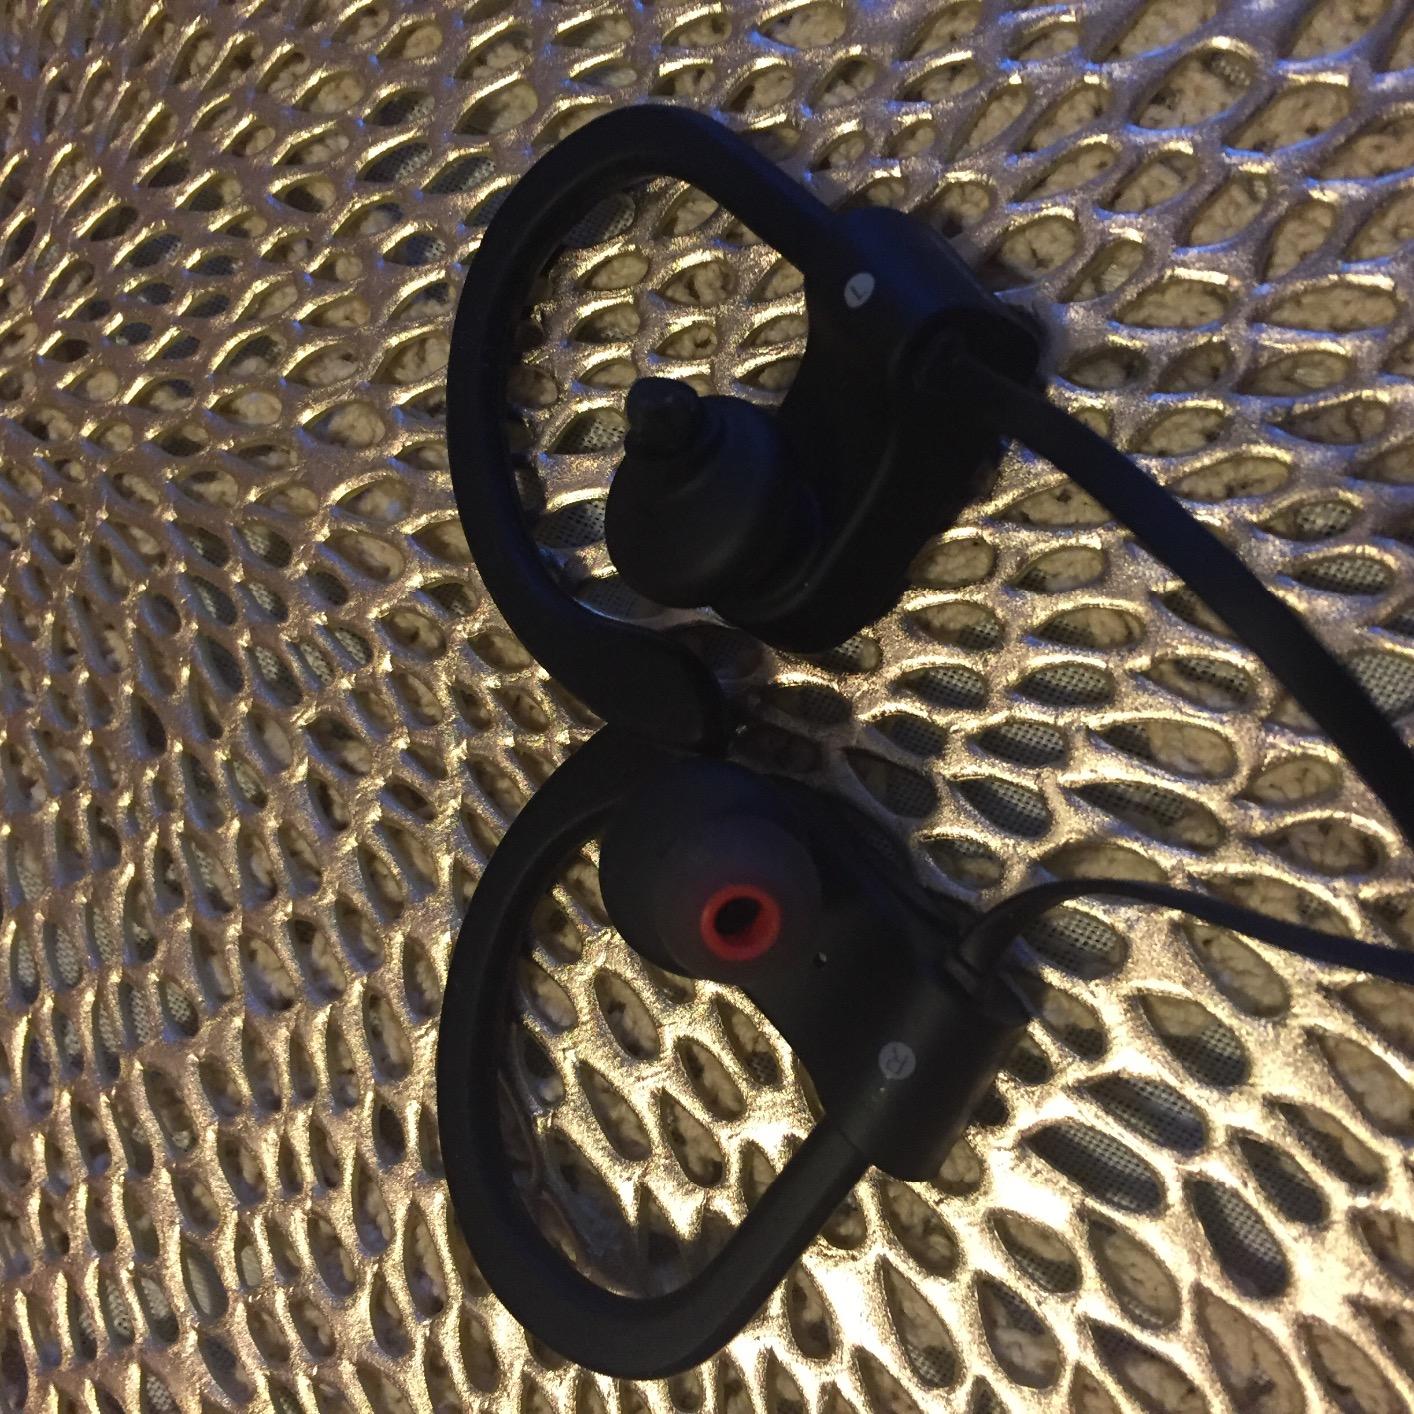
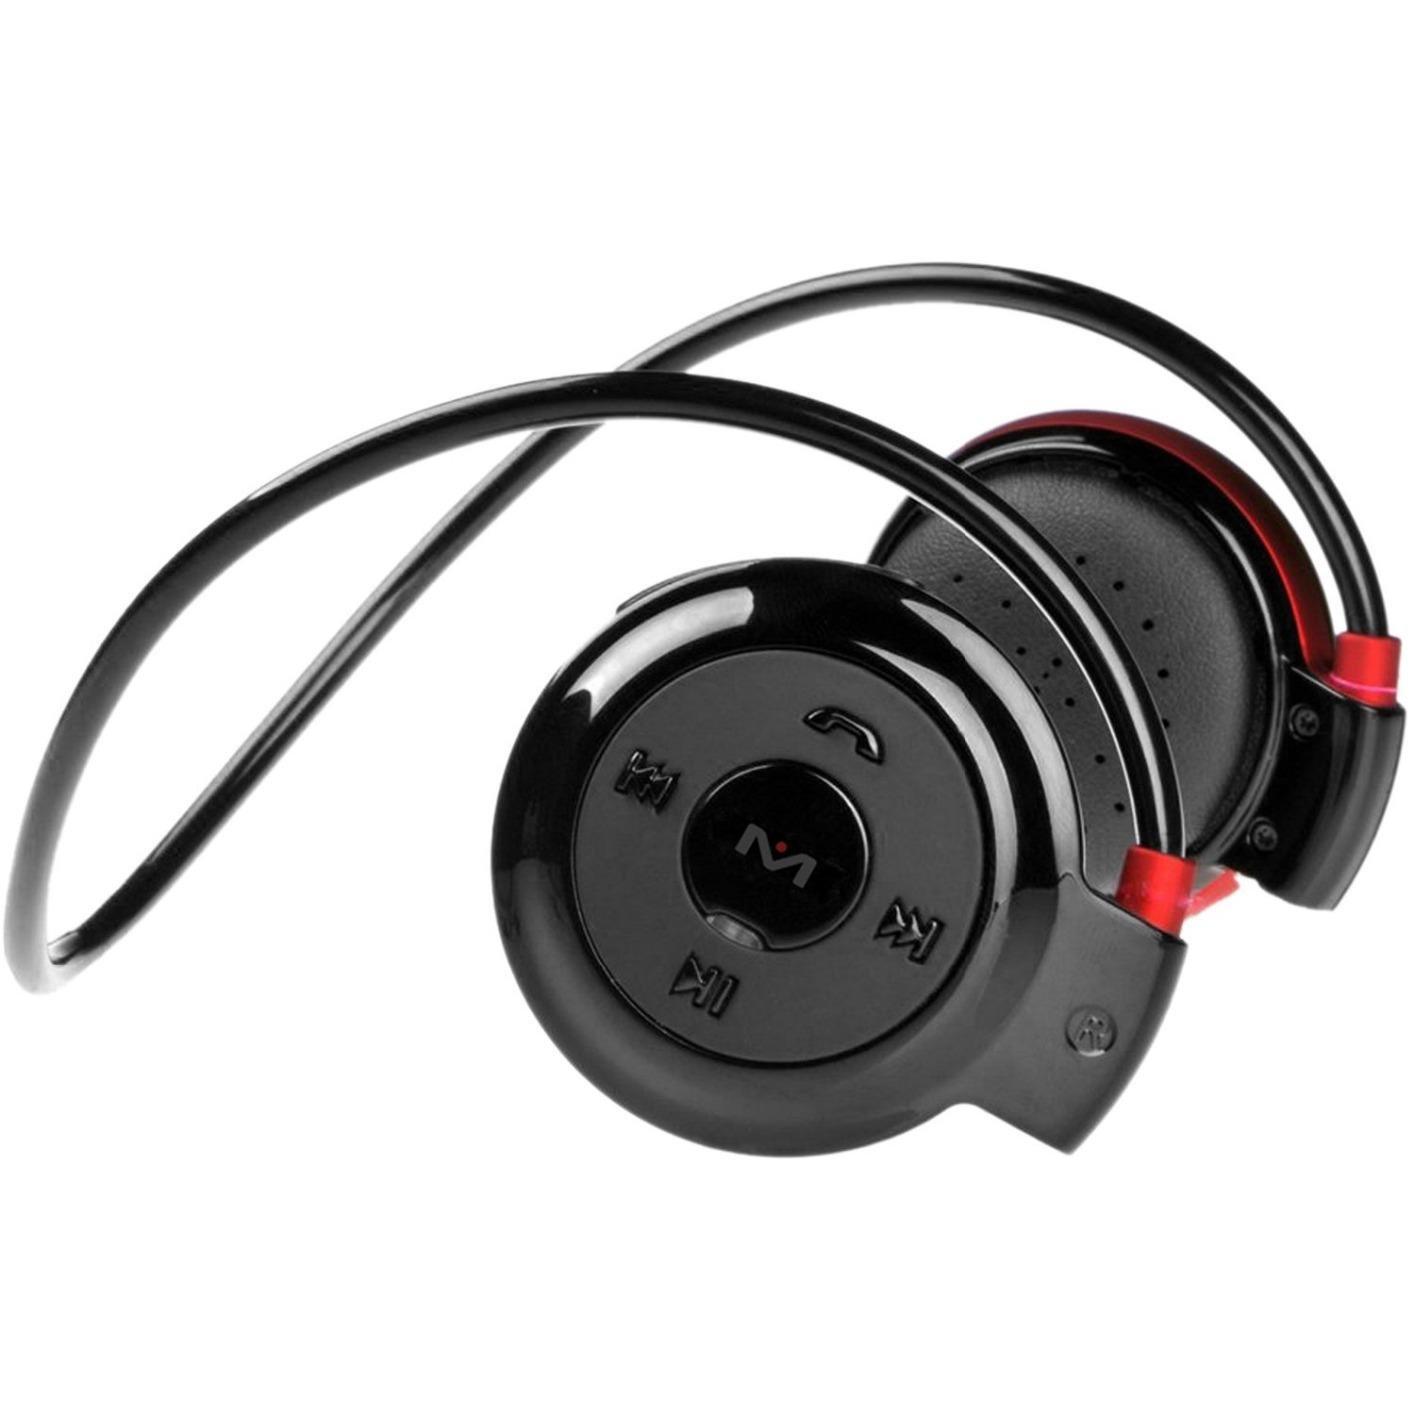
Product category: headphones
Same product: no